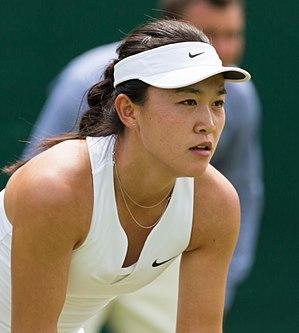
Zhu Lin, née le 28 janvier 1994 à Wuxi, est une joueuse de tennis chinoise professionnelle.